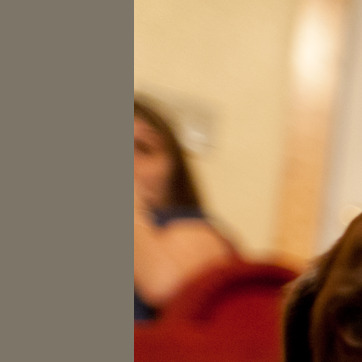
Material: hair